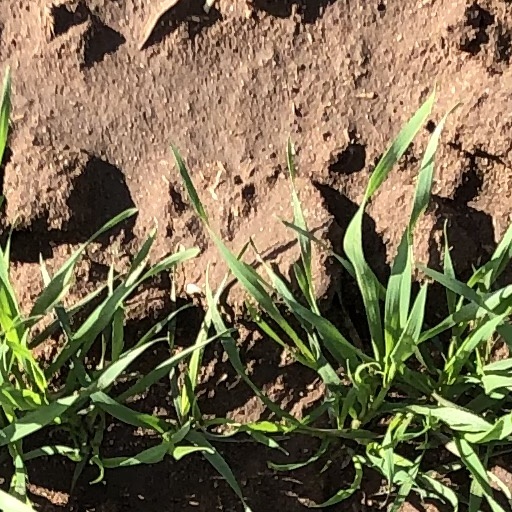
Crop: wheat